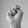
ASL letter: N